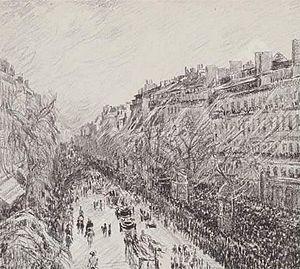
La mi-carême à Paris. Reprend le sujet d'un tableau de Pissaro peint en 1897.
Le Carnaval de Paris est une fête populaire parisienne succédant à la Fête des Fous, laquelle prospérait depuis au moins le XIᵉ siècle jusqu'au XVᵉ siècle.
La Mi-Carême à Paris, longtemps appelée également Fête des Blanchisseuses, est de facto au moins depuis le XVIIIᵉ siècle la fête des femmes de Paris dans le cadre du très féminin Carnaval de Paris.
Le serpentin est aujourd'hui une petite et fine bobine de papier, généralement de couleur, qu'on utilise au cours des fêtes, notamment le carnaval.